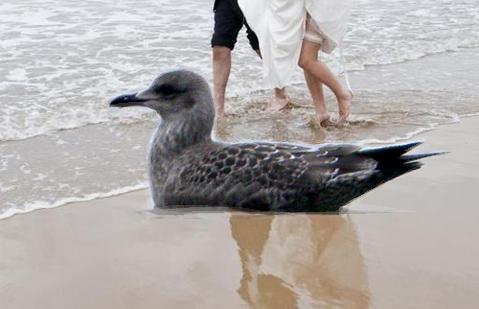
Bird species: Slaty_backed_Gull
Bird type: waterbird
Background: water